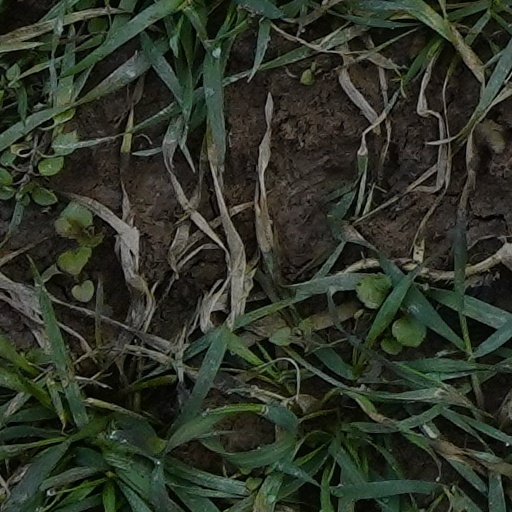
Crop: wheat